Colonial Lake (Charleston, South Carolina)

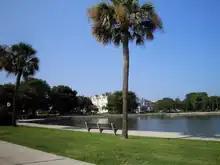
Before the Parks Conservancy plans were implemented, the area surrounding the lake (shown here in 2014) was largely just grass.

As seen in the 1872 Bird's Eye View of Charleston, the northwest corner of Colonial Lake originally was land that was possible to develop with a few houses. In 1874, the houses were removed so that improvements to Colonial Lake could continue.